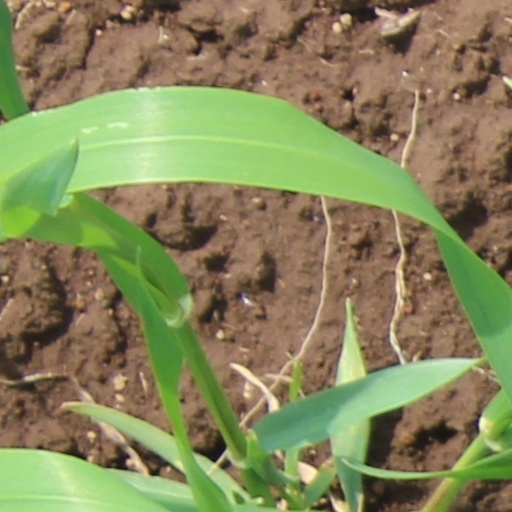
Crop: wheat